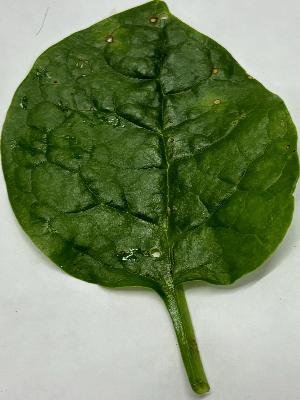
Label: Bacterial-Spot